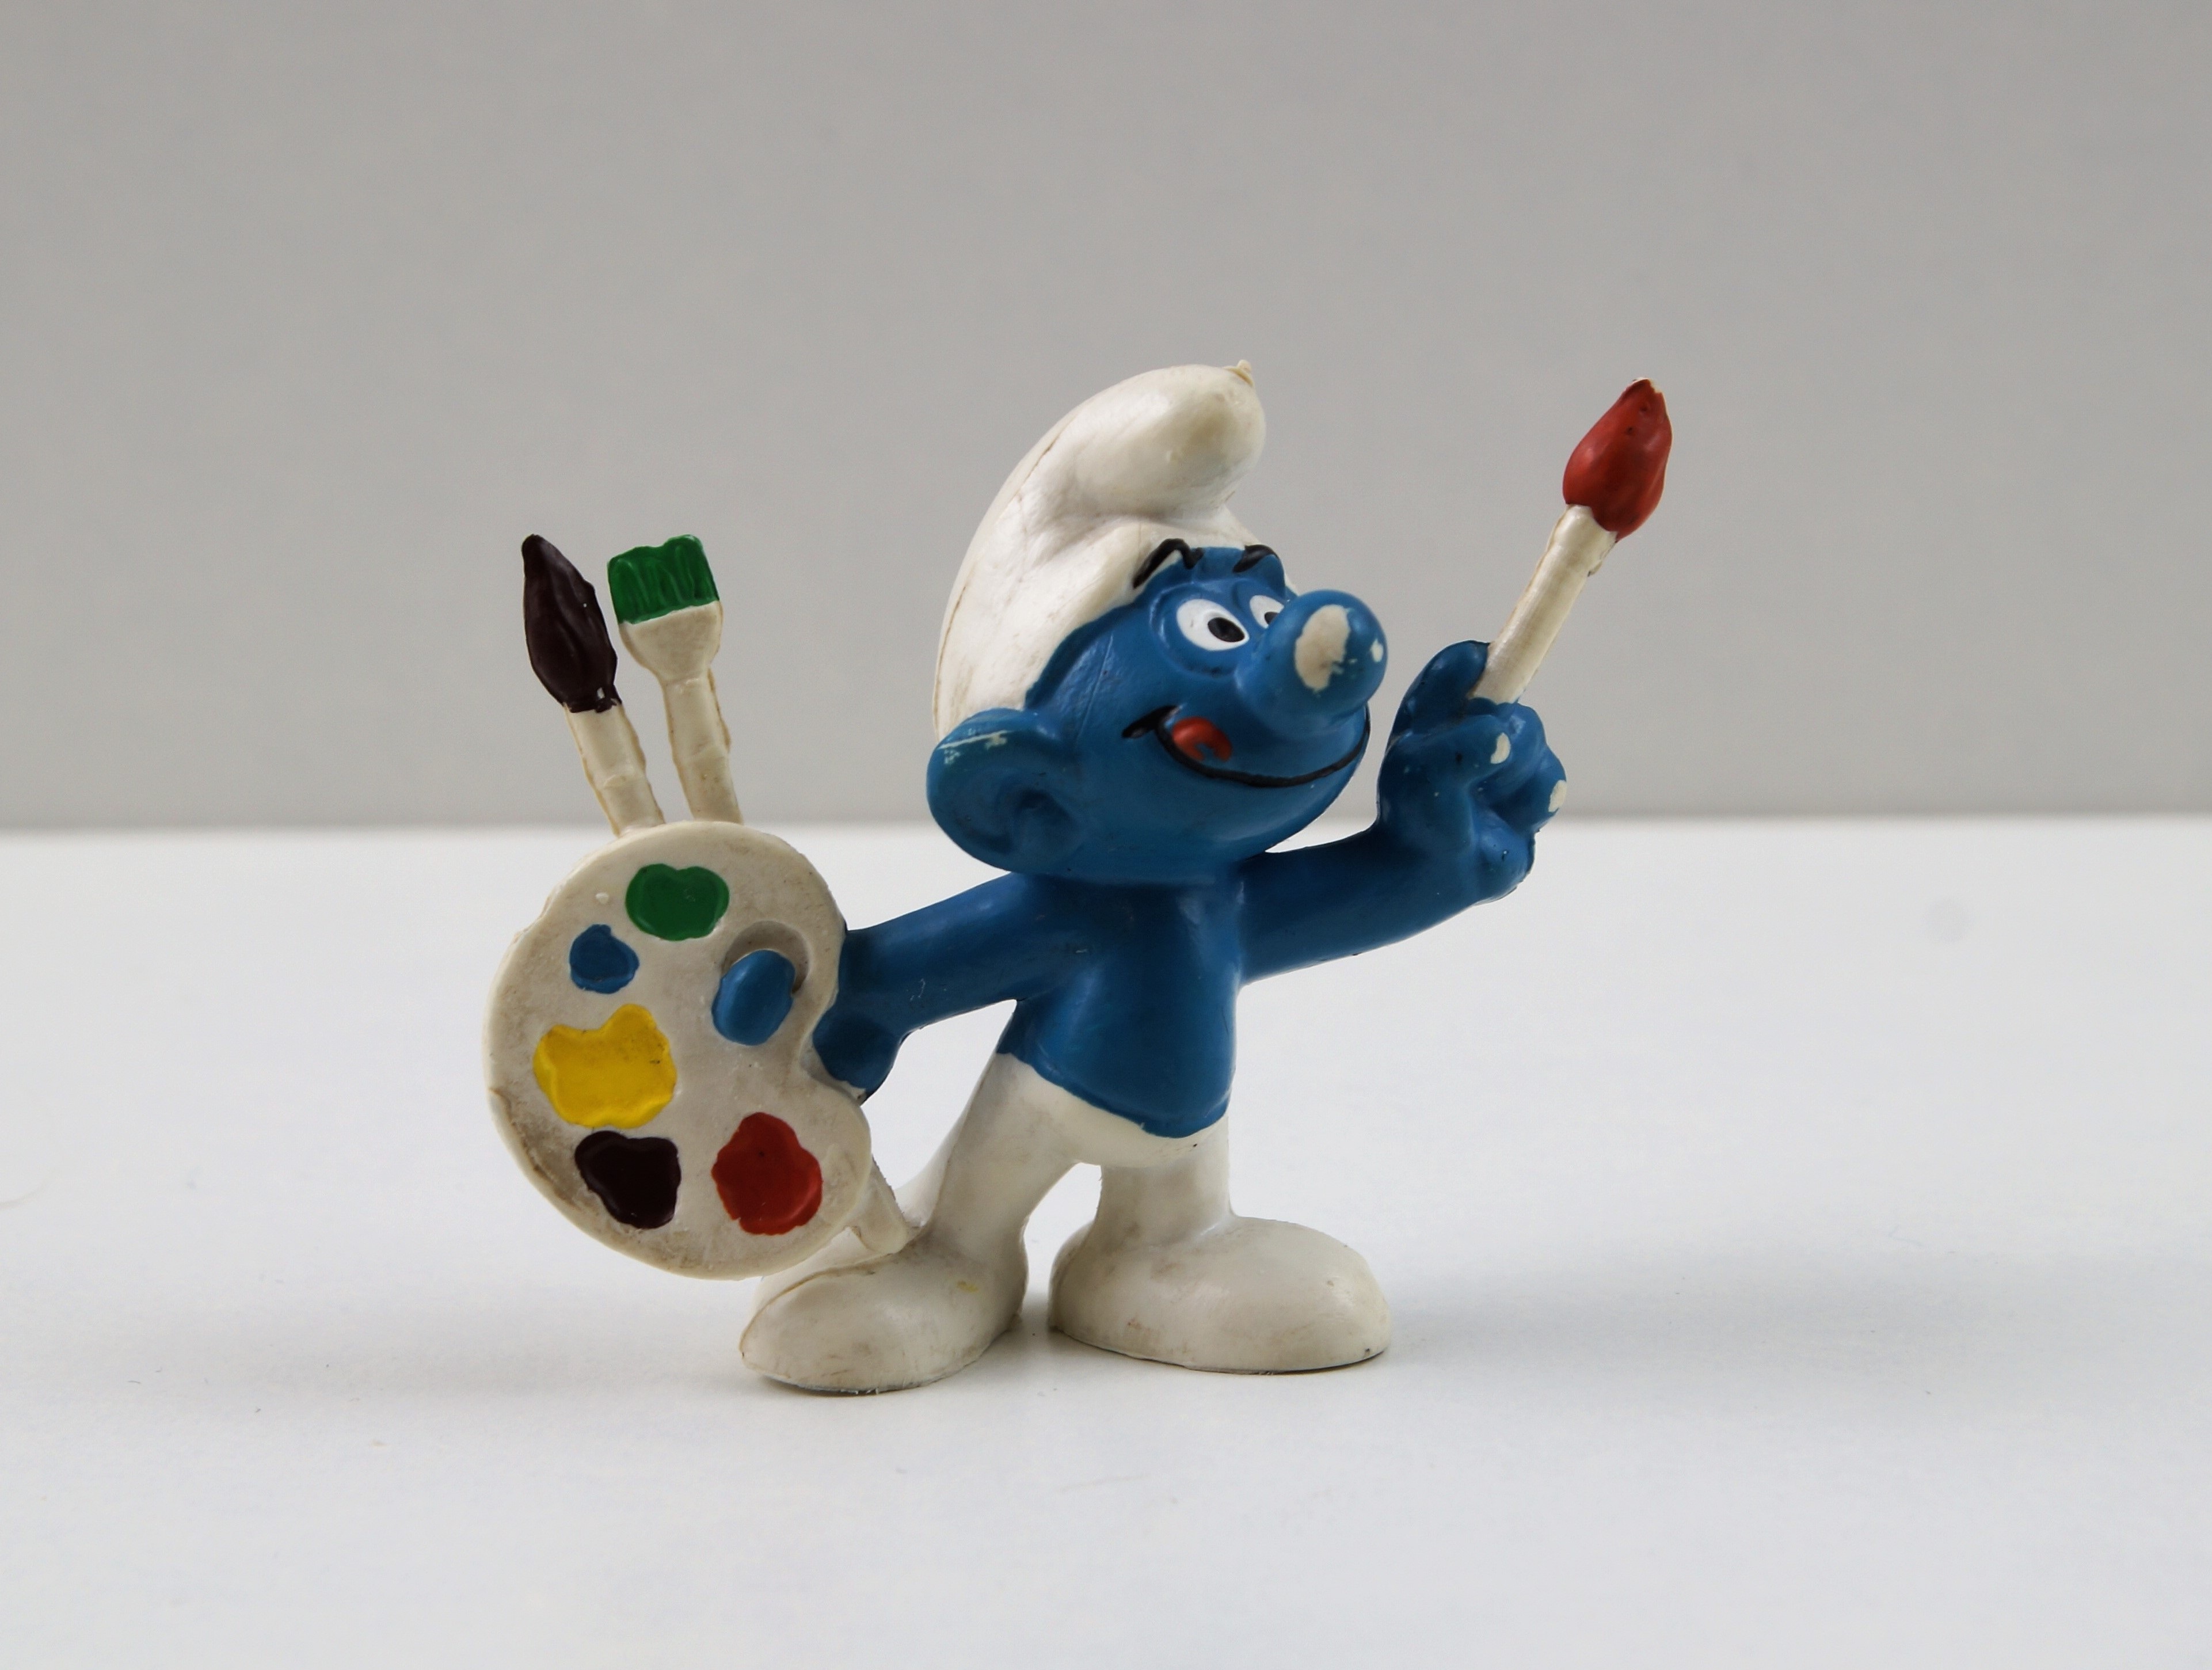
smurf, smurfs, painter smurf, figure, toys, decoration, collect, blue, paint, image, artists